Pine Ridge Mall

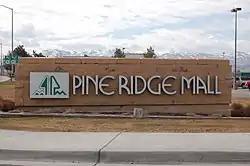
Road sign at Pine Ridge Mall

Pine Ridge Mall is a shopping center located in Chubbuck, Idaho, near Interstate 86. It originally opened as an enclosed shopping mall in 1981 and was developed by Price Development Corporation. The shopping center is owned by SimonCRE and the anchor tenants are C-A-L Ranch Stores, Gem Prep, Hobby Lobby and Planet Fitness.